Acadia (restaurant)

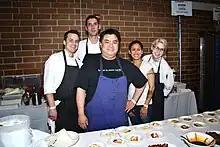
Ryan McCaskey with the staff of Acadia

Acadia opened in 2011, and was founded by Ryan McCaskey, a Vietnam-born chef who had been adopted by a Chicago couple as part of Operation Babylift. He learned to cook at an early age and spent summers in Maine as a child. McCaskey was executive chef and sole owner of the restaurant. It was noted to be one of only a few fine dining restaurants in South Side, Chicago, which was a more inexpensive neighborhood.